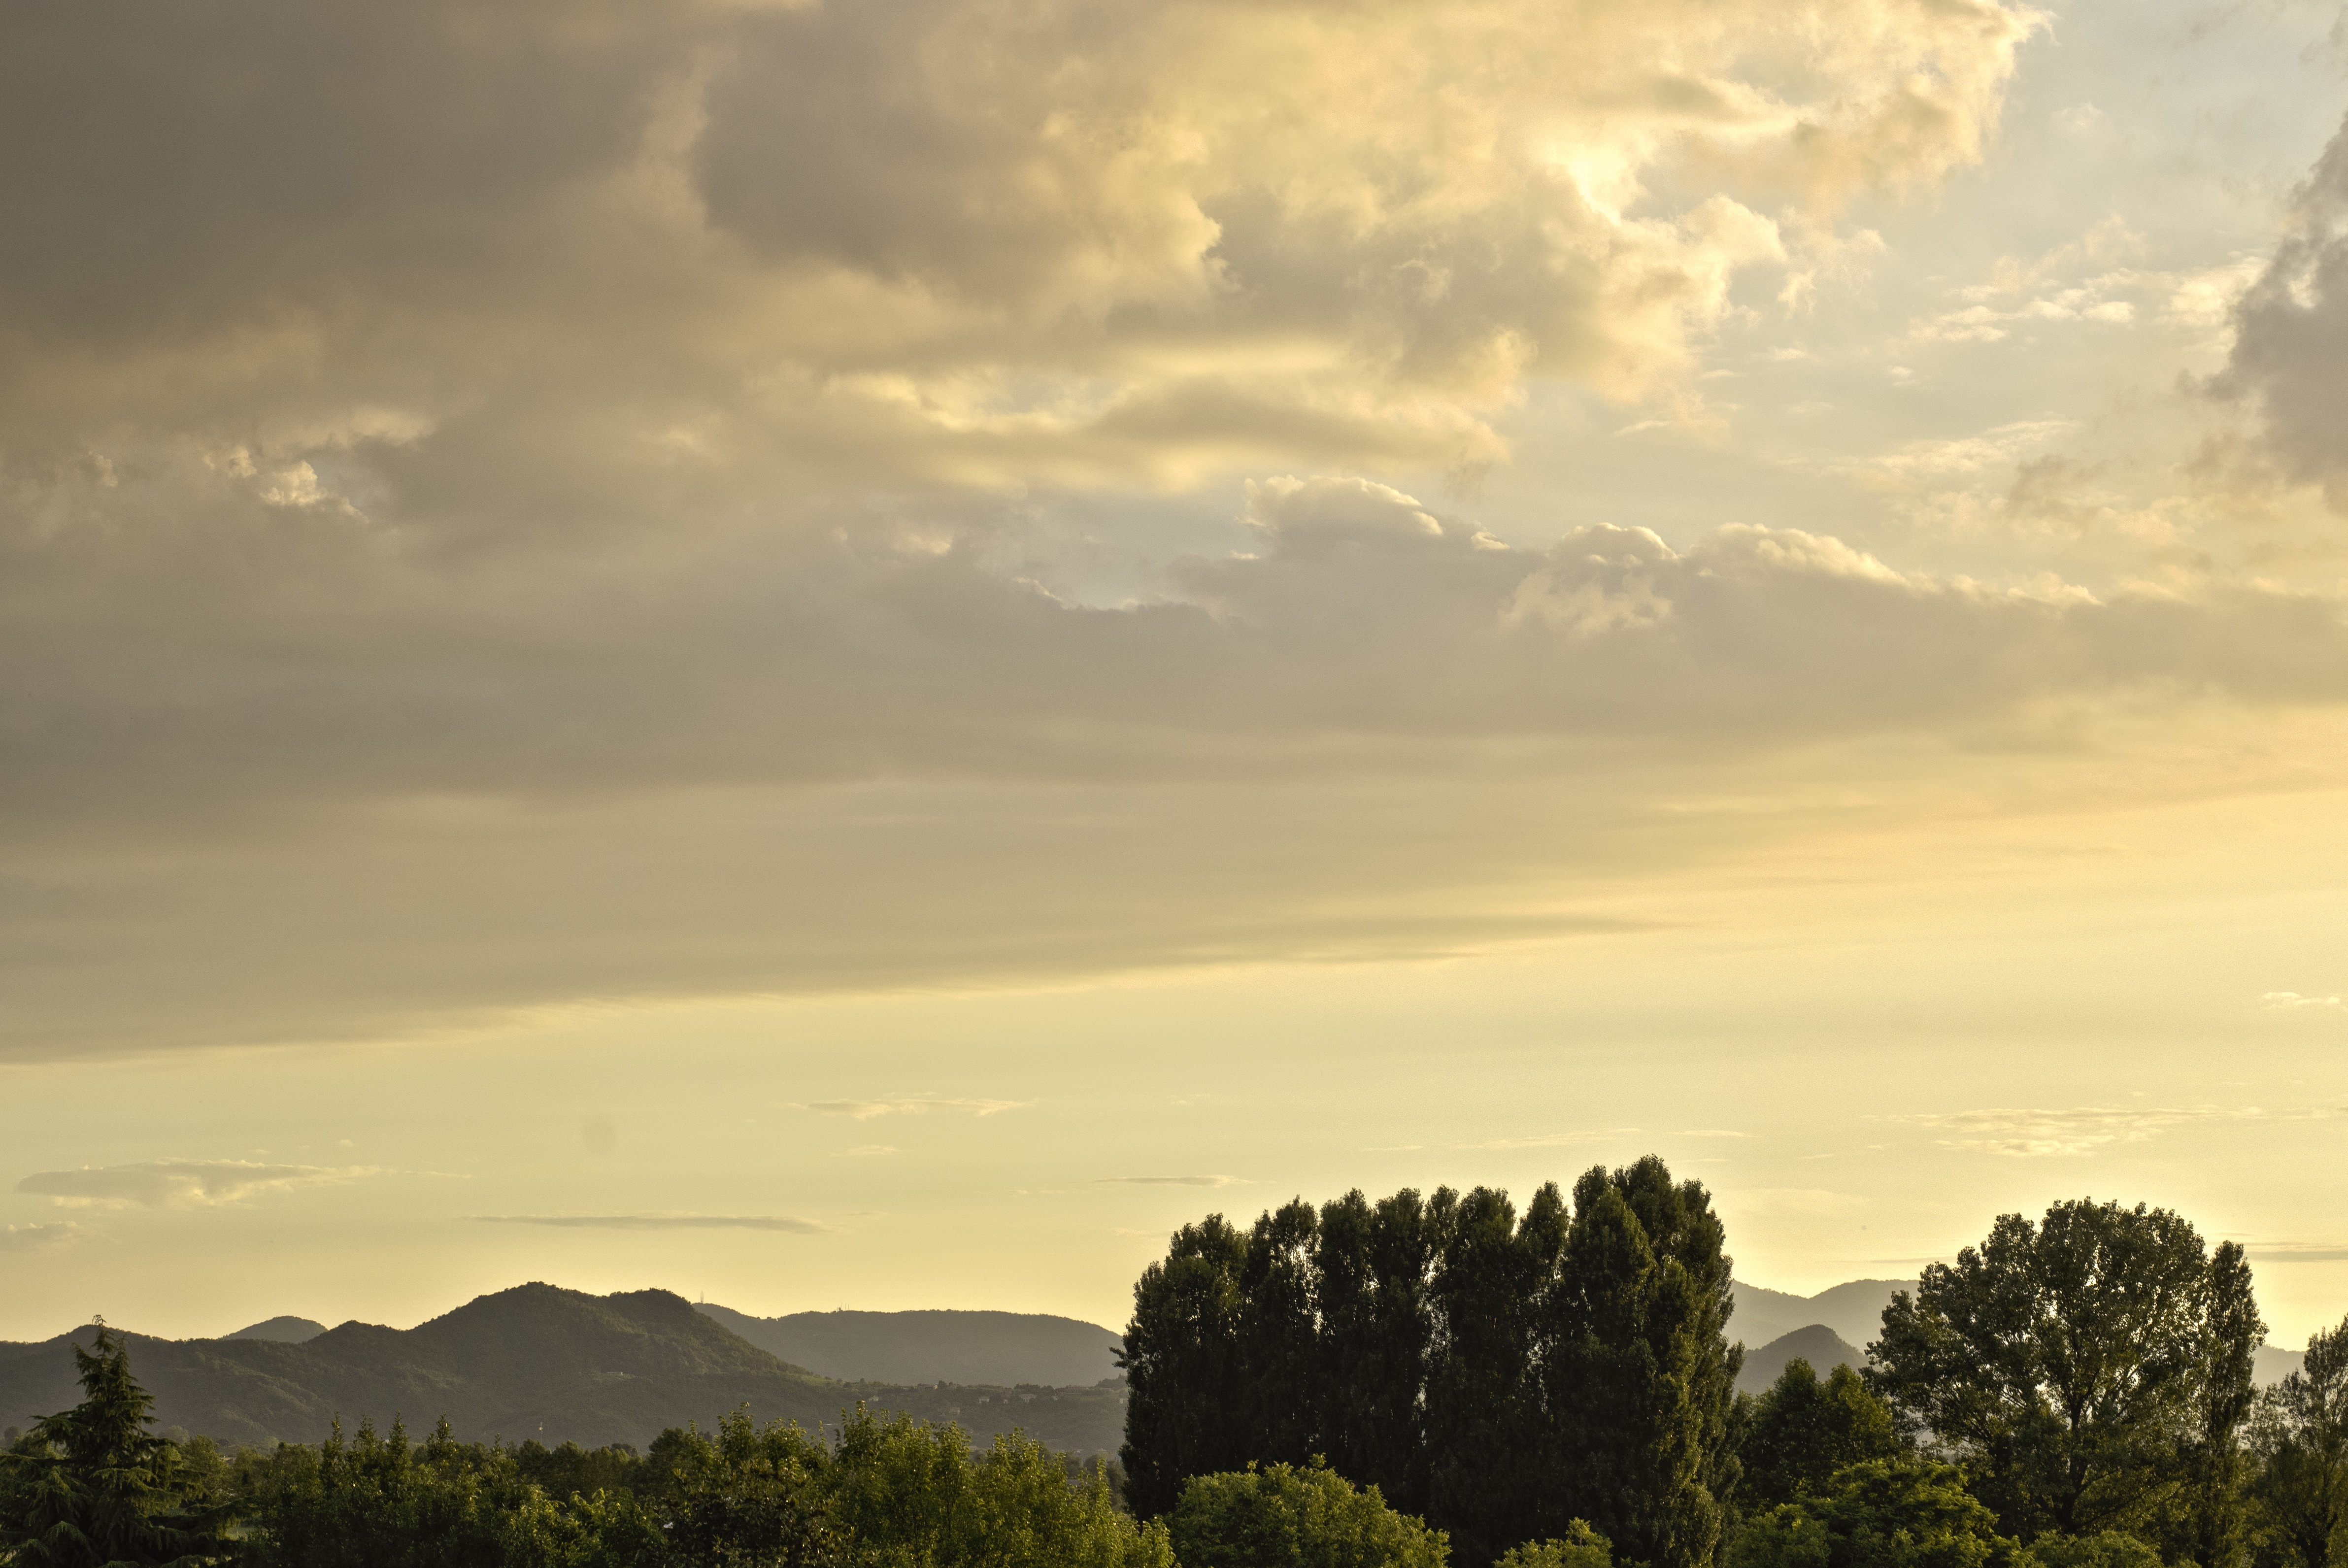
landscape, tree, nature, horizon, cloud, sky, sun, sunrise, sunset, field, sunlight, morning, hill, dawn, atmosphere, dusk, evening, plain, afterglow, rural area, meteorological phenomenon, atmospheric phenomenon